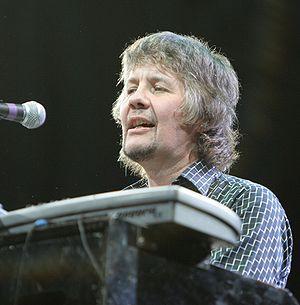
Donald Smith "Don" Airey est un musicien britannique. Il est le claviériste du groupe de rock Deep Purple depuis le départ de Jon Lord en 2002.